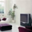
Label: television